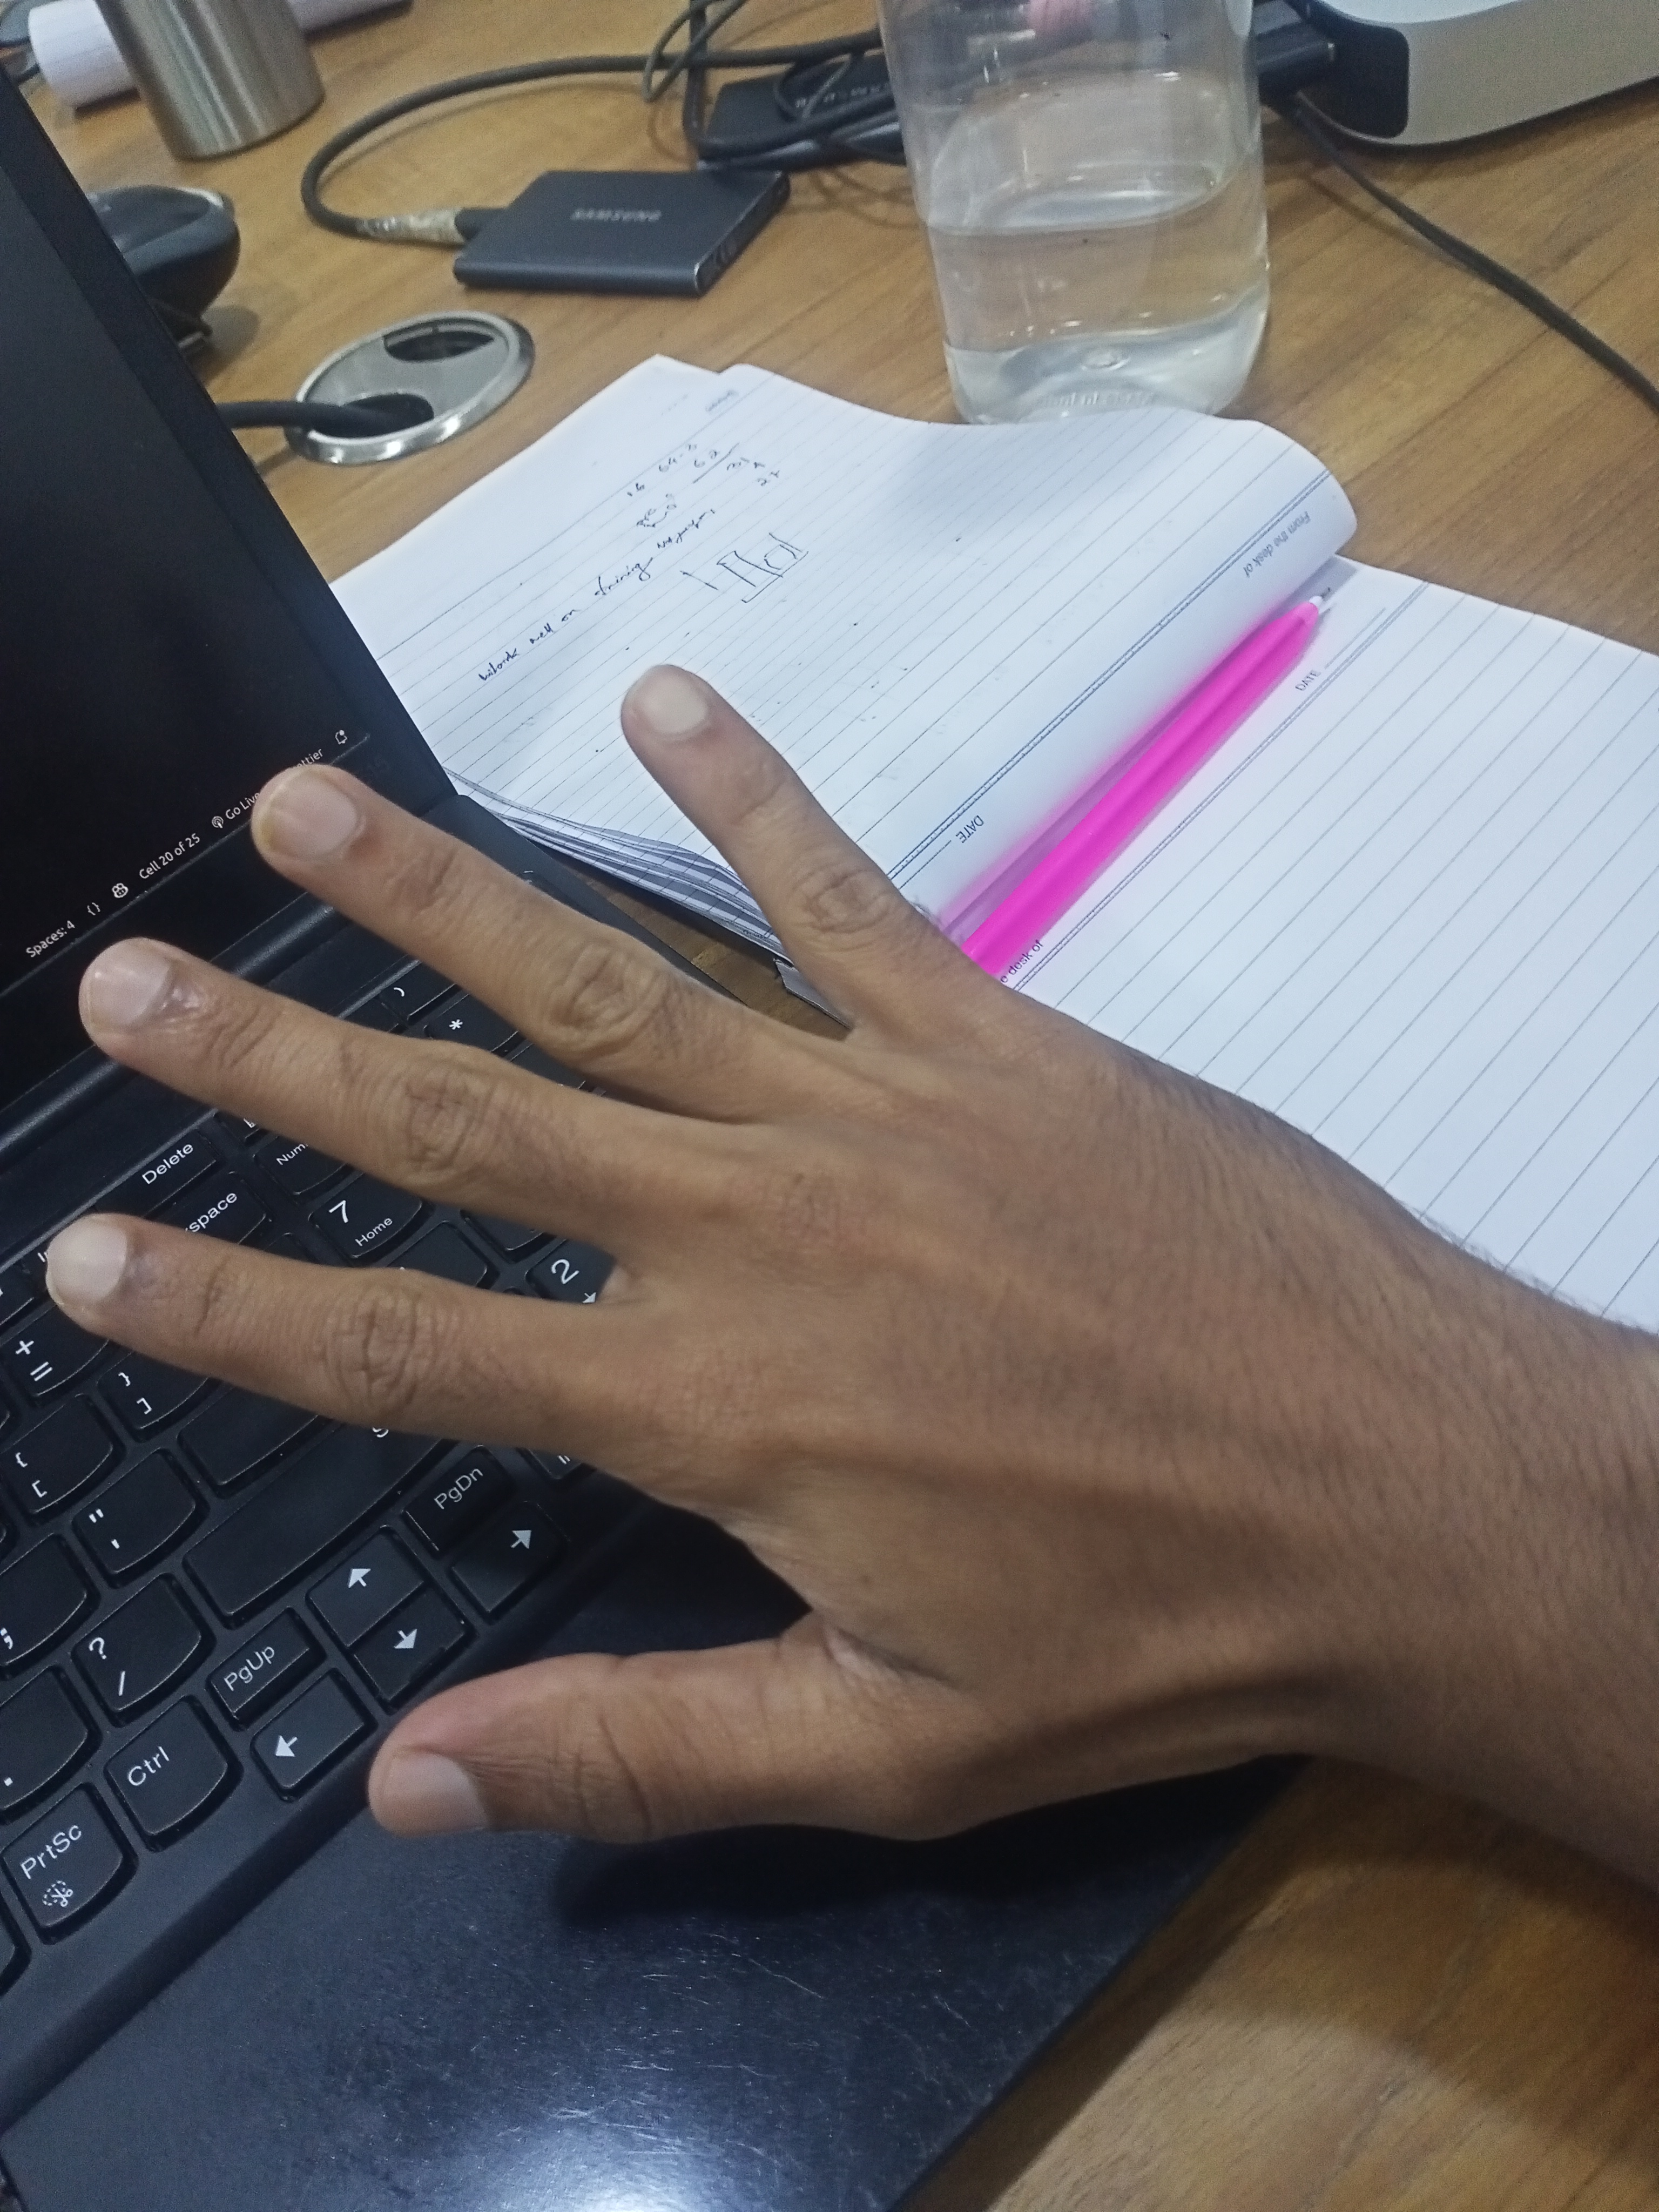
Label: paper